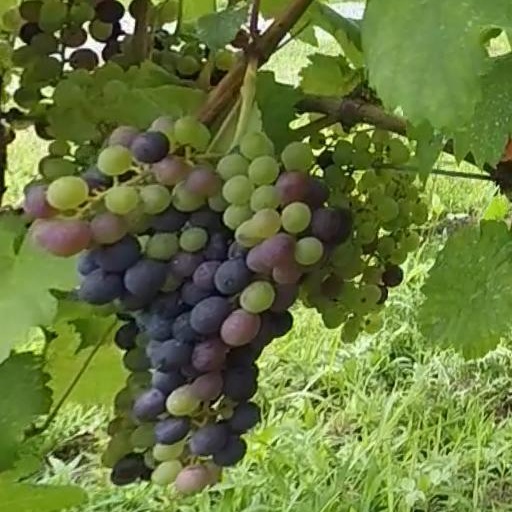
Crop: grape